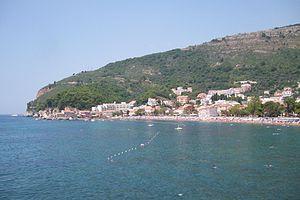
Petrovac na Moru ou, plus simplement, Petrovac, est une ville côtière du Monténégro, située au bord de la mer Adriatique. Selon le recensement de 2003, la ville compte 1485 habitants. La ville se situe sur la route entre Budva et Bar. Elle appartient à la région administrative de Budva.